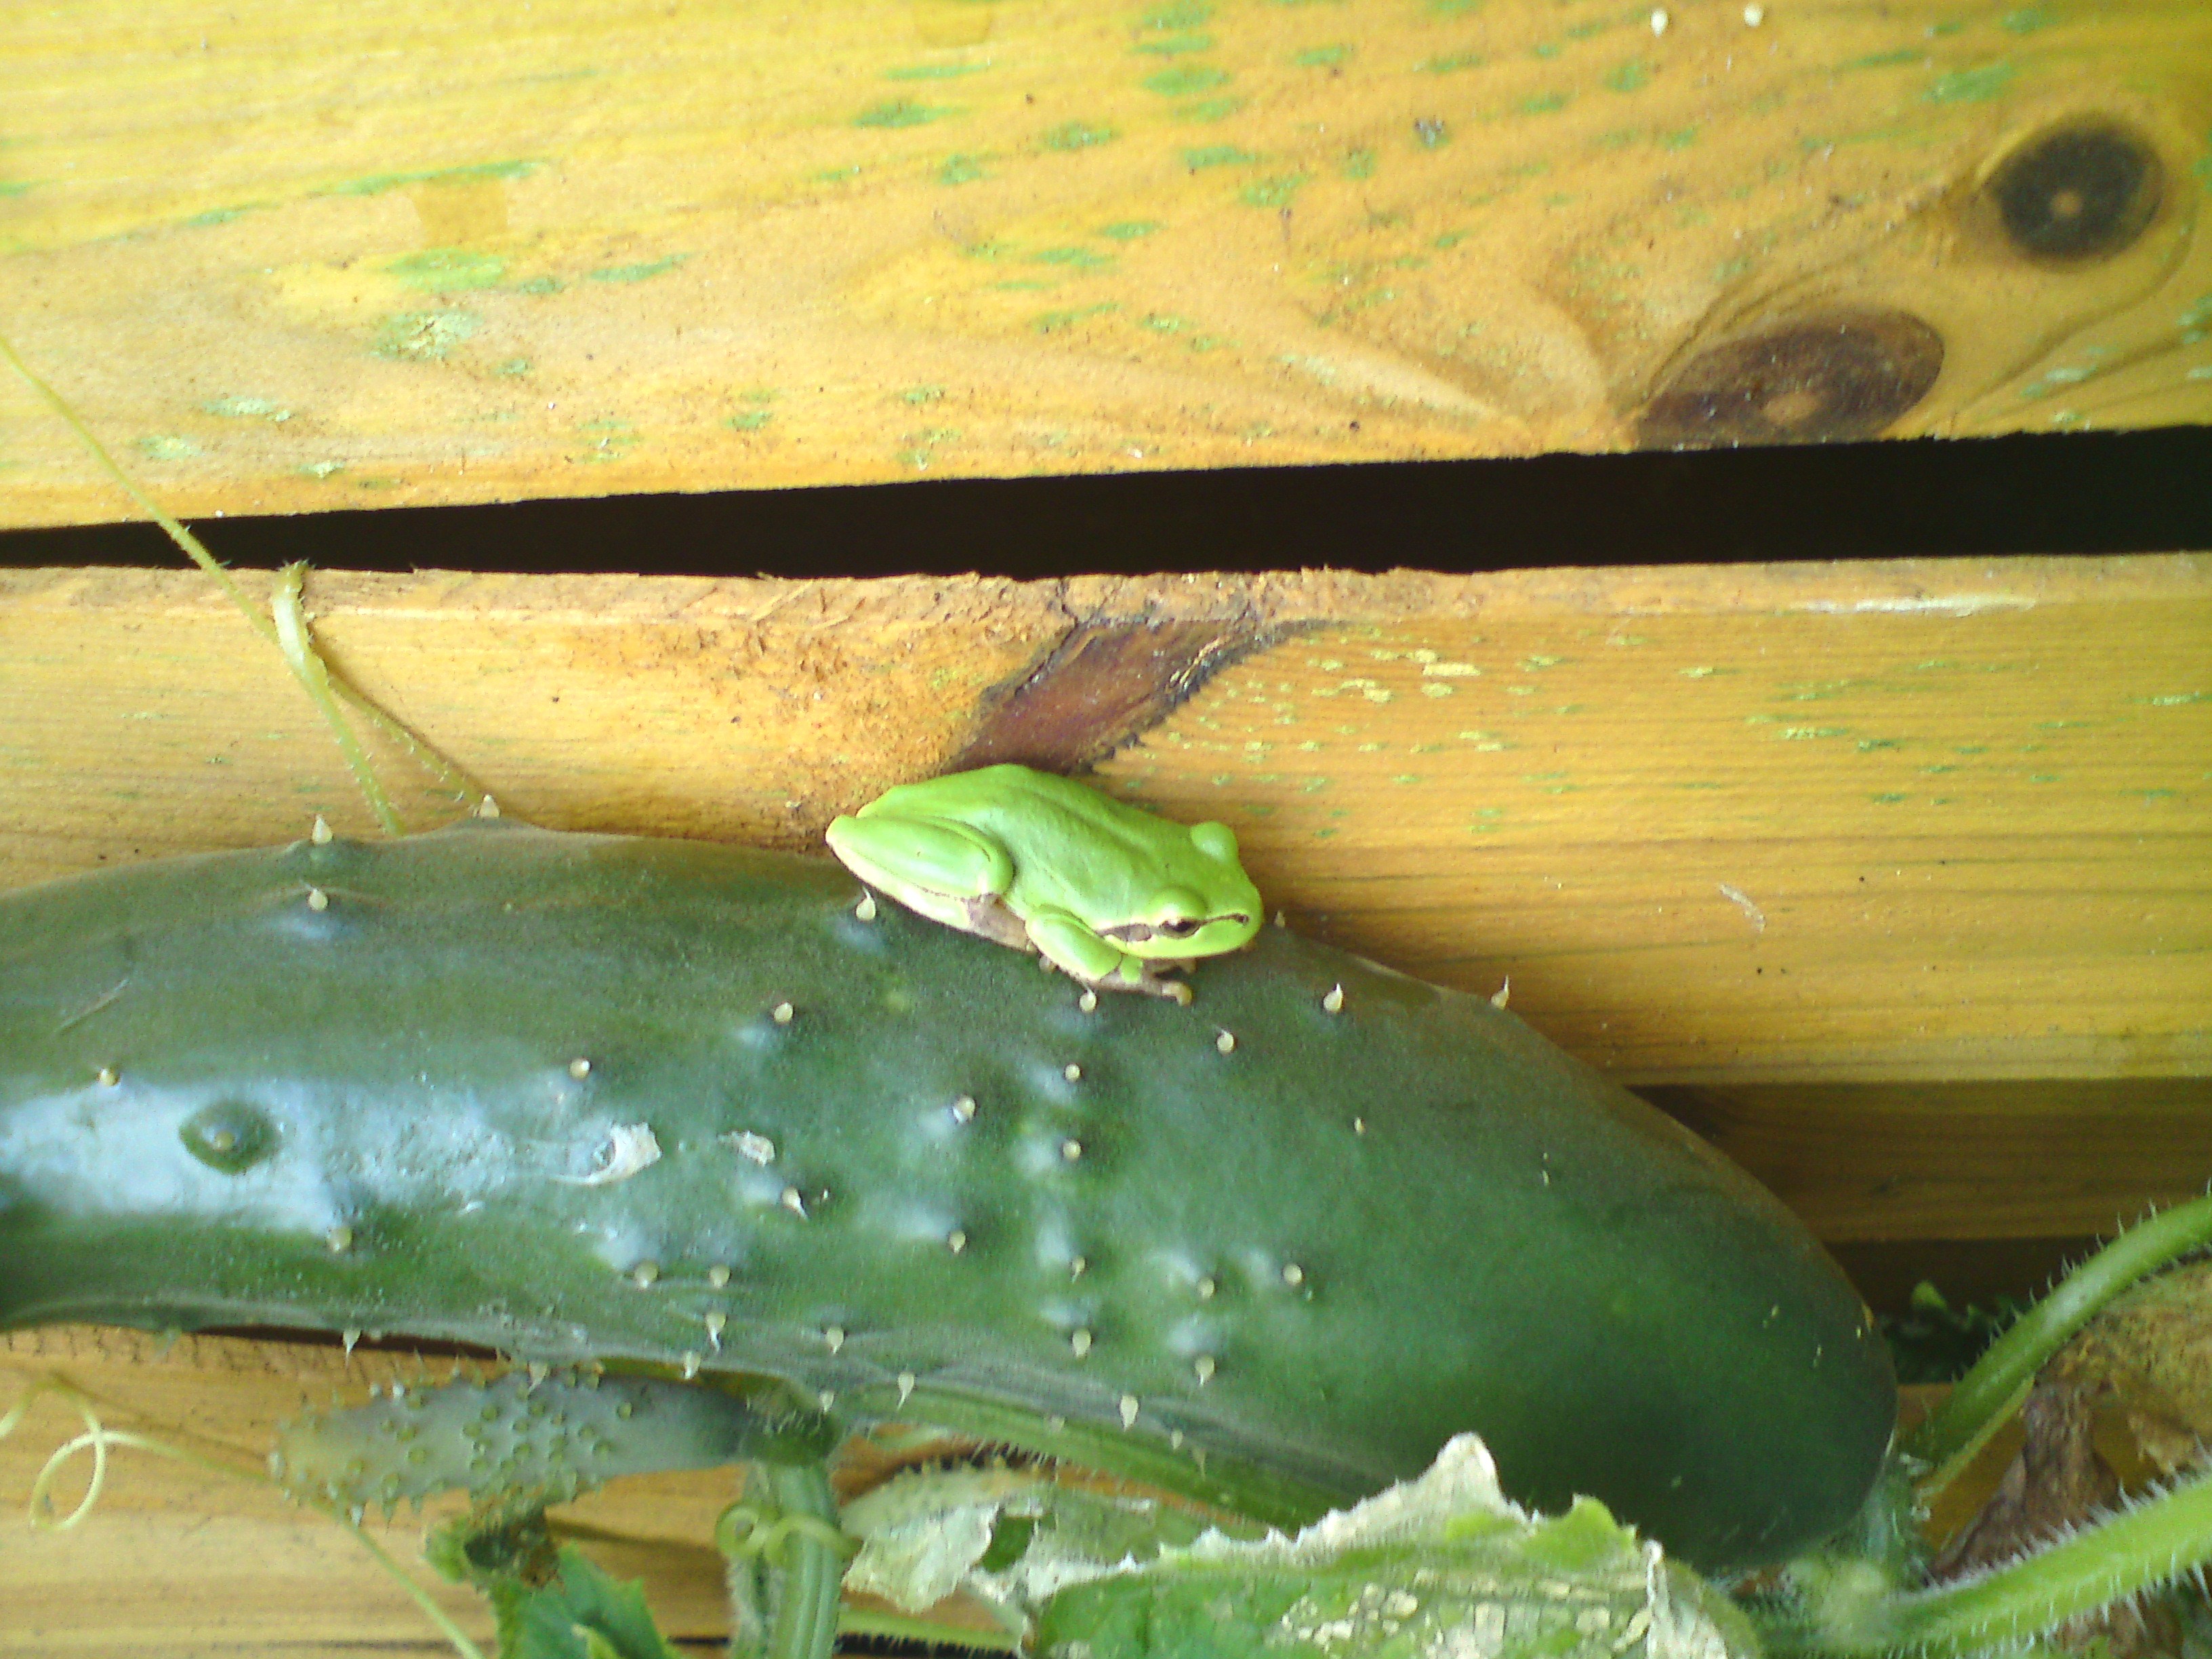
fence, plant, leaf, flower, food, green, produce, vegetable, frog, amphibian, fauna, tree frog, cucumber, macro photography, garden fence, flowering plant